Olga Pericet

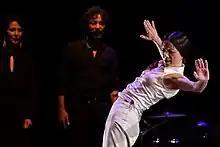
Olga Pericet in 2018

Olga Pericet (born 1975) is a Spanish flamenco and contemporary dancer and choreographer.